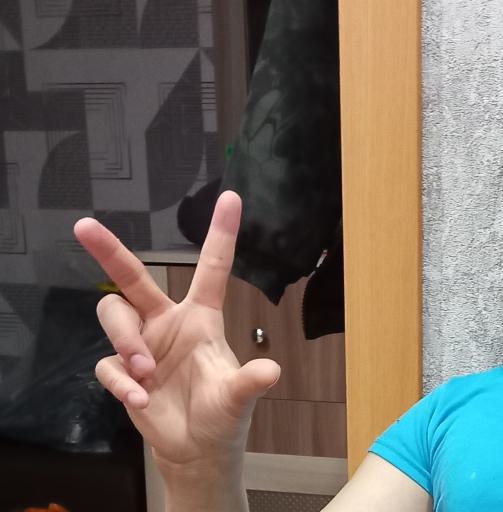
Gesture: three2